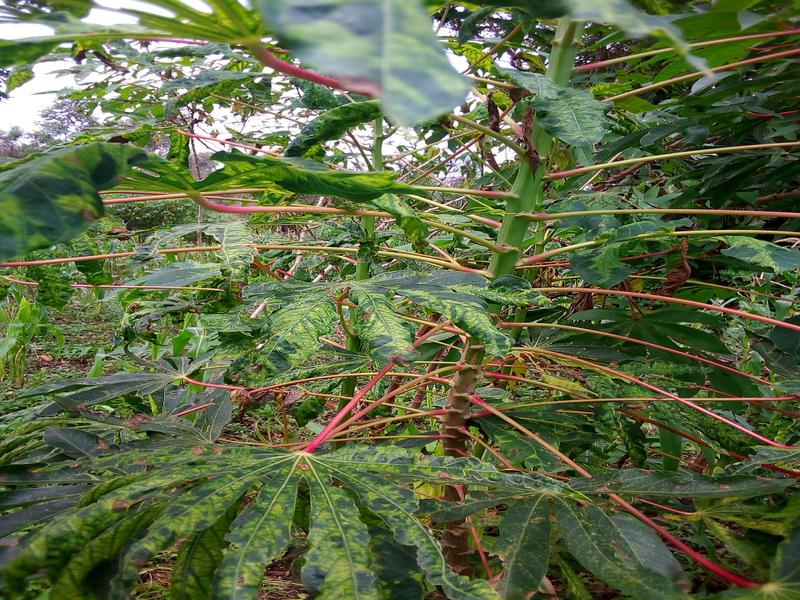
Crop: cassava
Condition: mosaic_disease